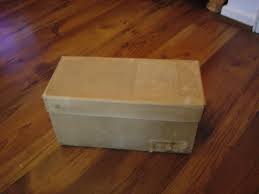
Label: cardboard